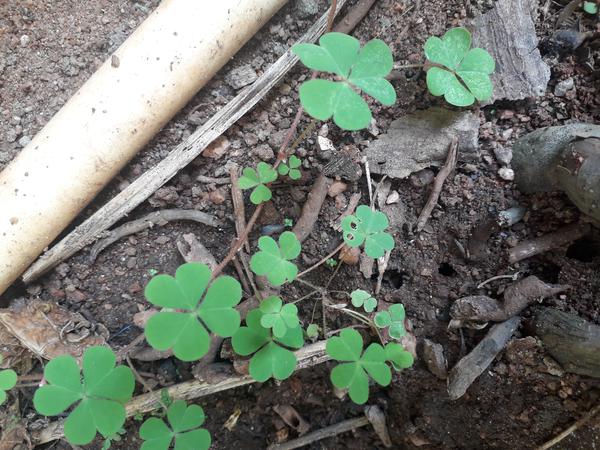
Plant: Wood_sorel